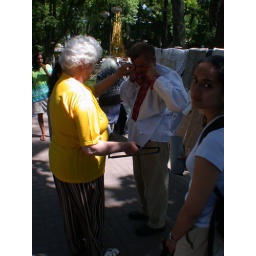
getting in costume - Dad in the market for a Ukrainian shirt